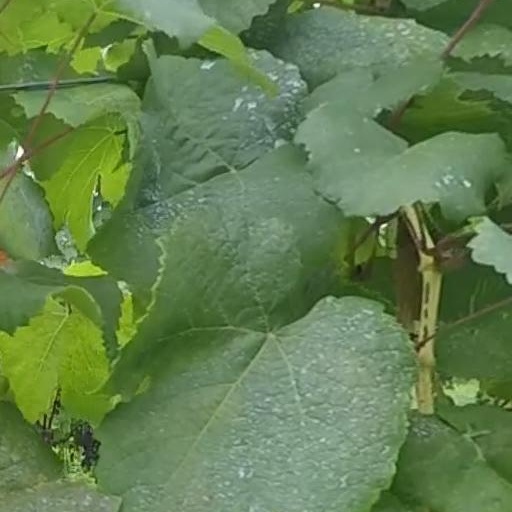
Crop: grape